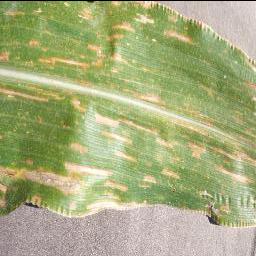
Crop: corn
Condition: (maize)_cercospora_spot_gray_spot